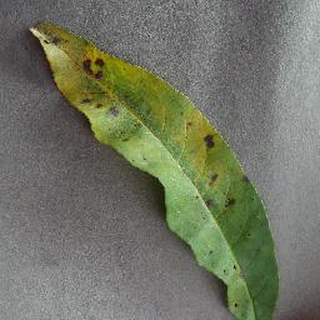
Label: peach_bacterial_spot